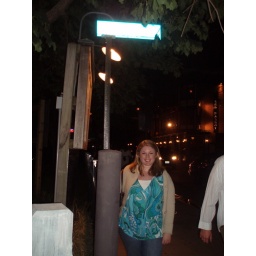
Christie with her street sign in downtown Newport.